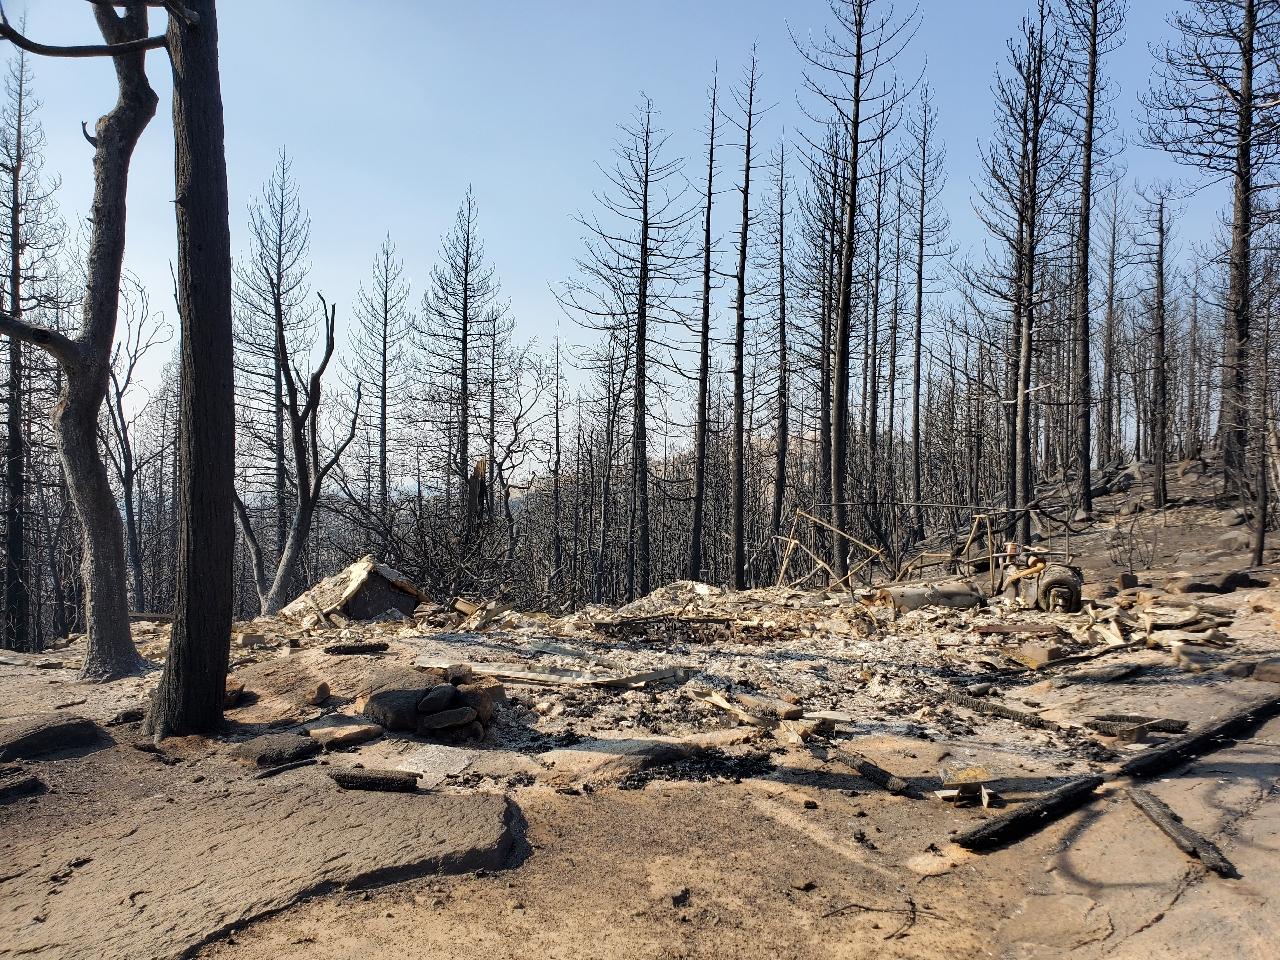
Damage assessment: destroyed